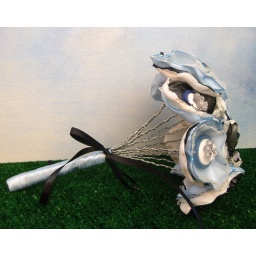
This little bouquet has found its forever home :) It was cute to look at while it was around though!